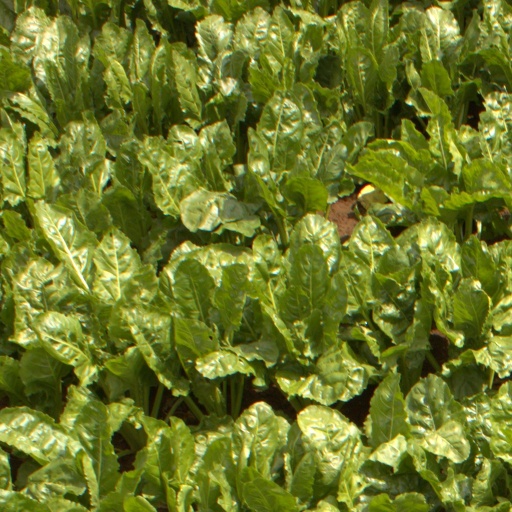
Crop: sugar beet